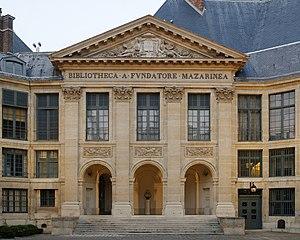
Fronton de la Bibliothèque Mazarine, Paris.
La bibliothèque Mazarine, communément appelée la Mazarine, est la plus ancienne bibliothèque publique de France.